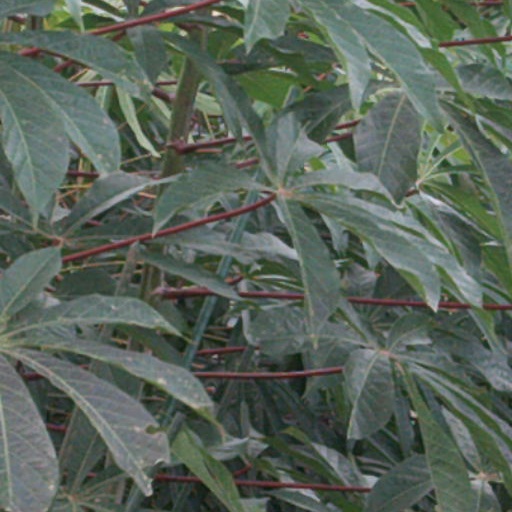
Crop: cassava